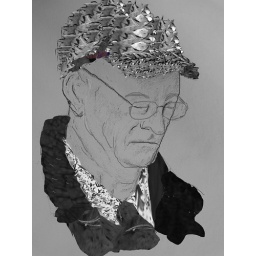
leave man in black and white